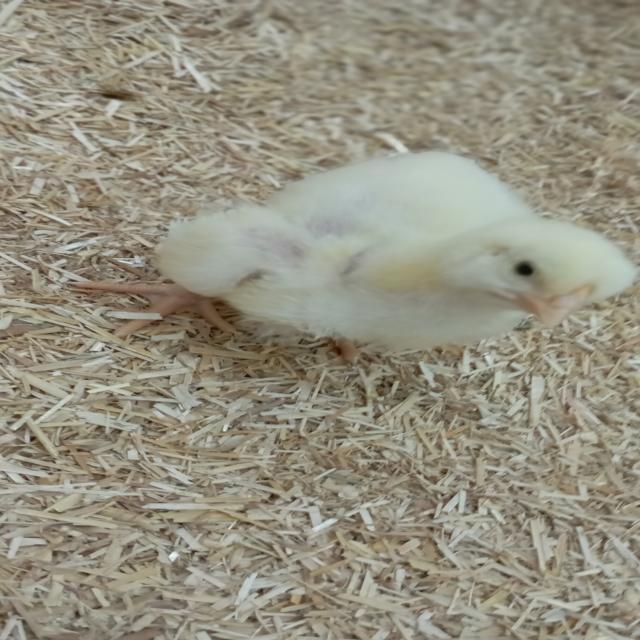
Weight: 193 g